CGS Hawk

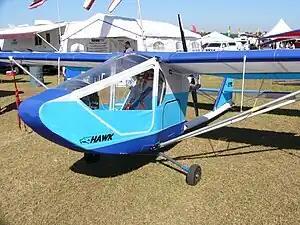
Hawk Ultra

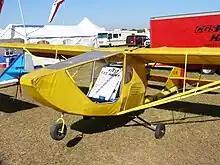
The first Hawk prototype at Sun 'n Fun 2006

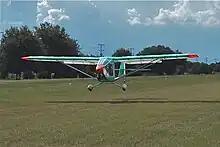
Hawk Sport

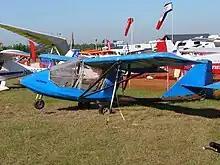
Hawk Arrow II with dope and fabric covering

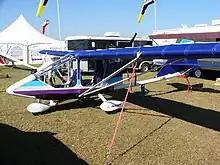
Hawk Arrow II

The CGS Hawk is a family of high wing, strut-braced, pusher configuration, single and two-seats-in-tandem ultralight aircraft, designed by Chuck Slusarczyk and manufactured by CGS Aviation.